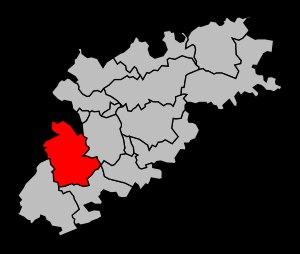
Le canton de Montech est un canton français du département de Tarn-et-Garonne et de la région Occitanie.